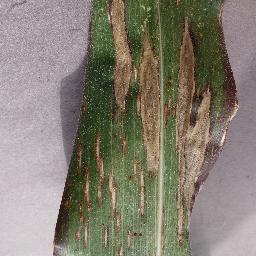
Label: Corn___Northern_Leaf_Blight